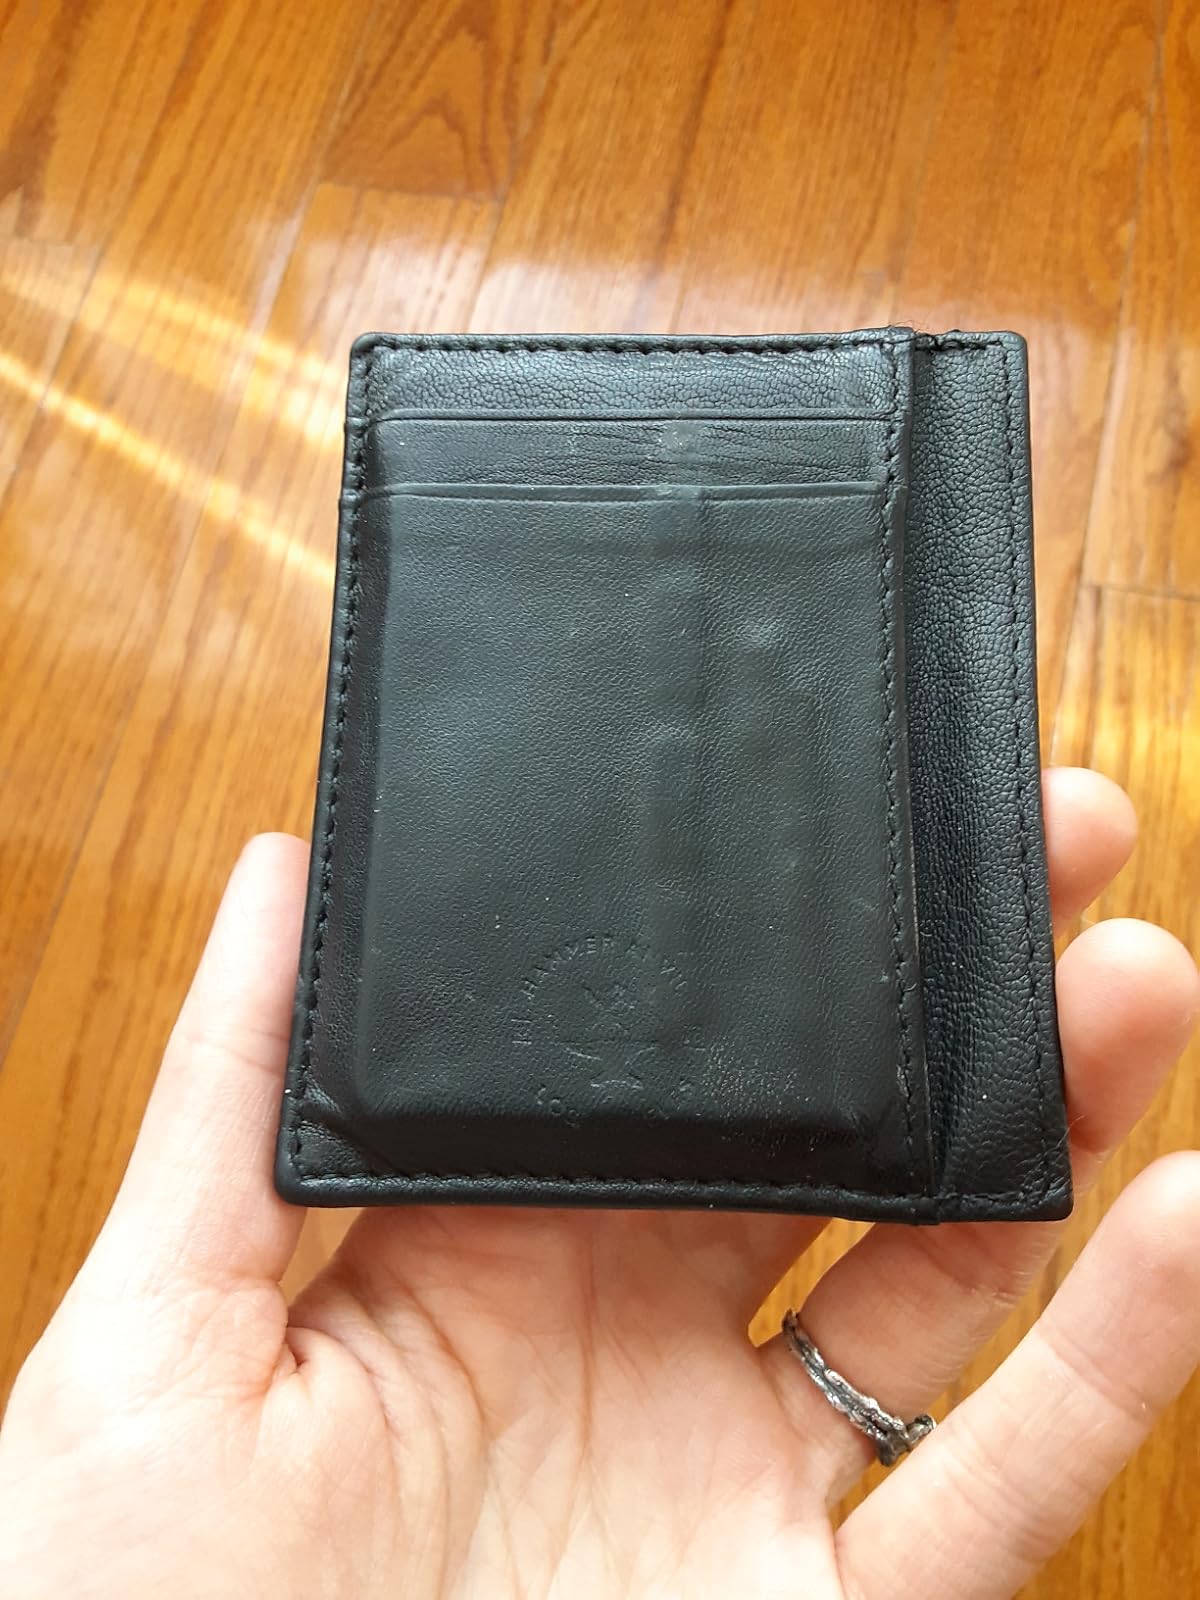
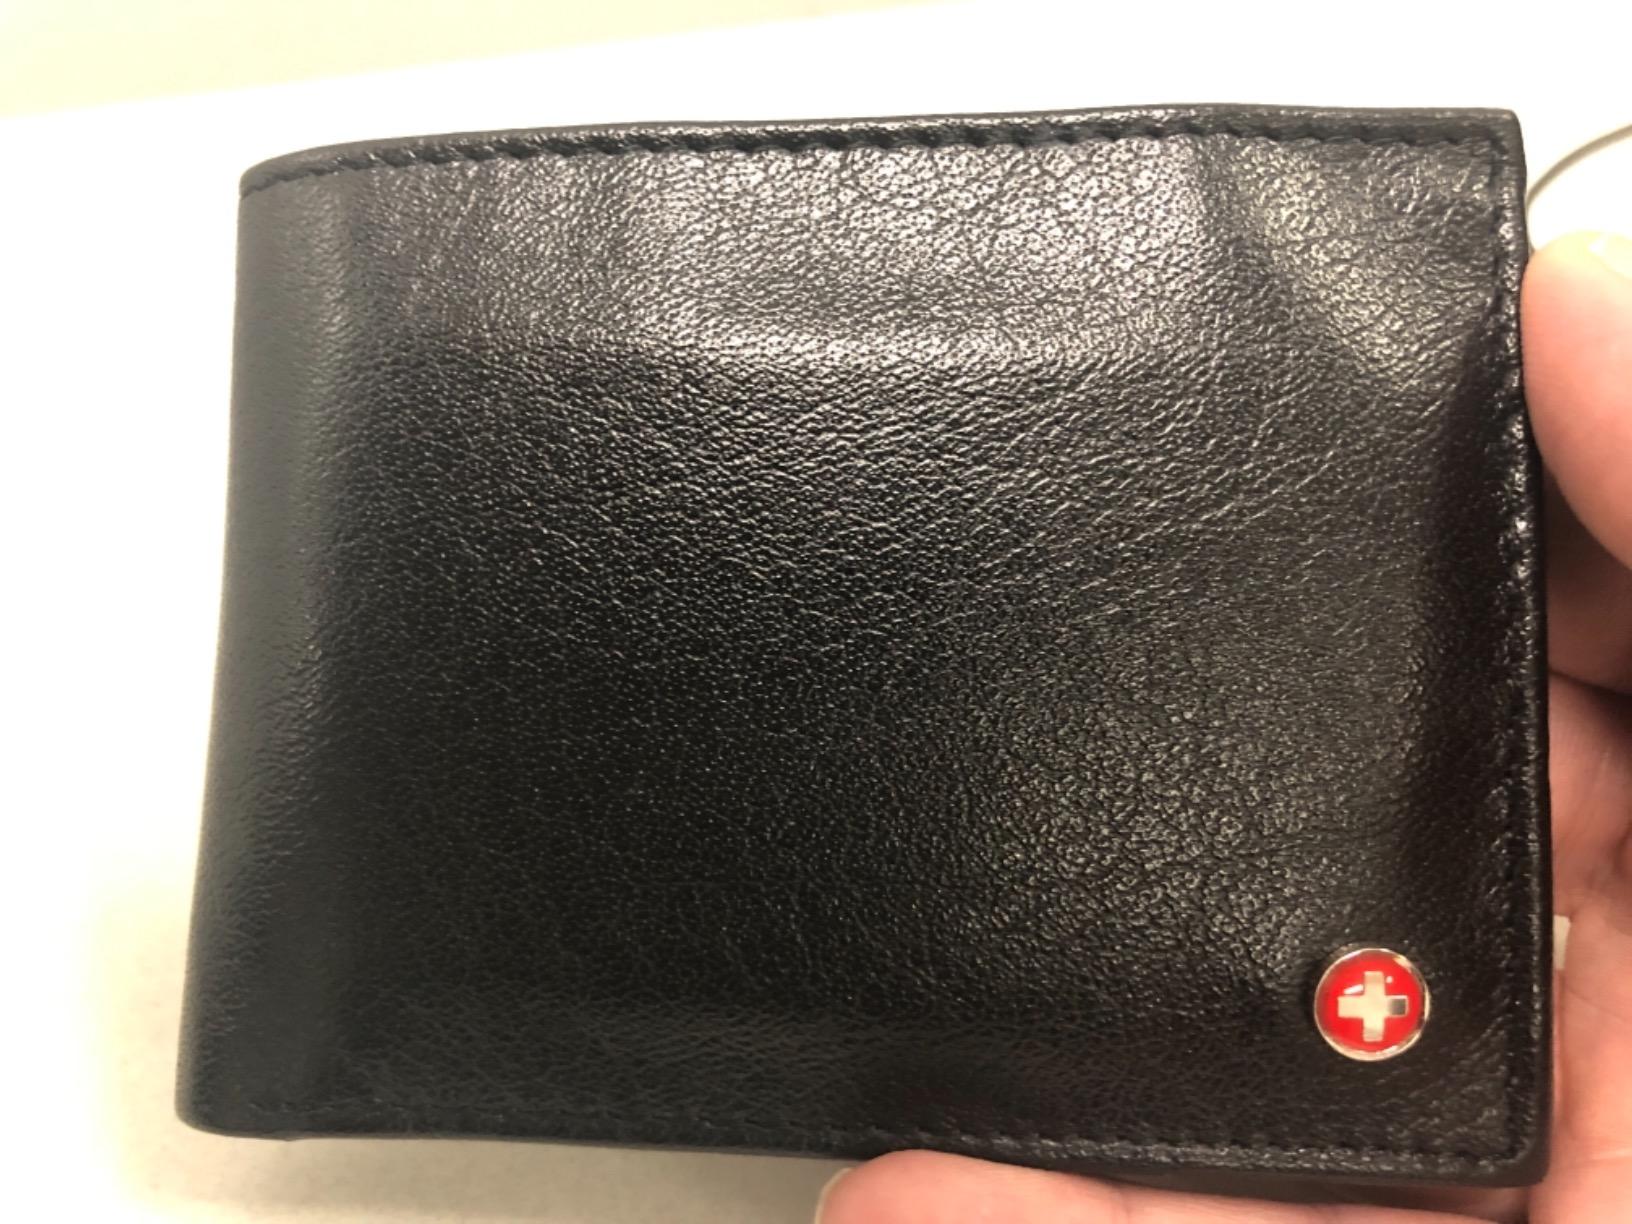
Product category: accessories_wallet
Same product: no